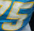
Number: 5